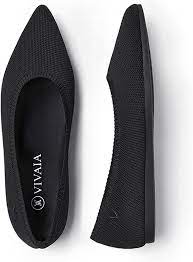
Label: Ballet Flat